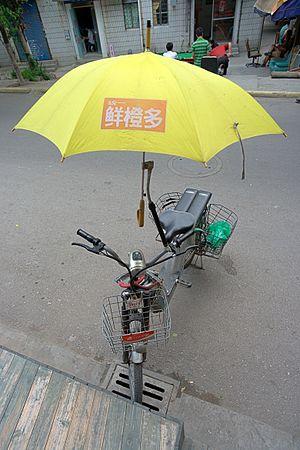
Un parapluie est un dispositif portable et pliable, permettant de se protéger de la pluie et servant aussi à se protéger du soleil. Les parasols et les ombrelles sont construits sur le même principe, mais ne sont pas forcément étanches et ne protègent généralement que du soleil.